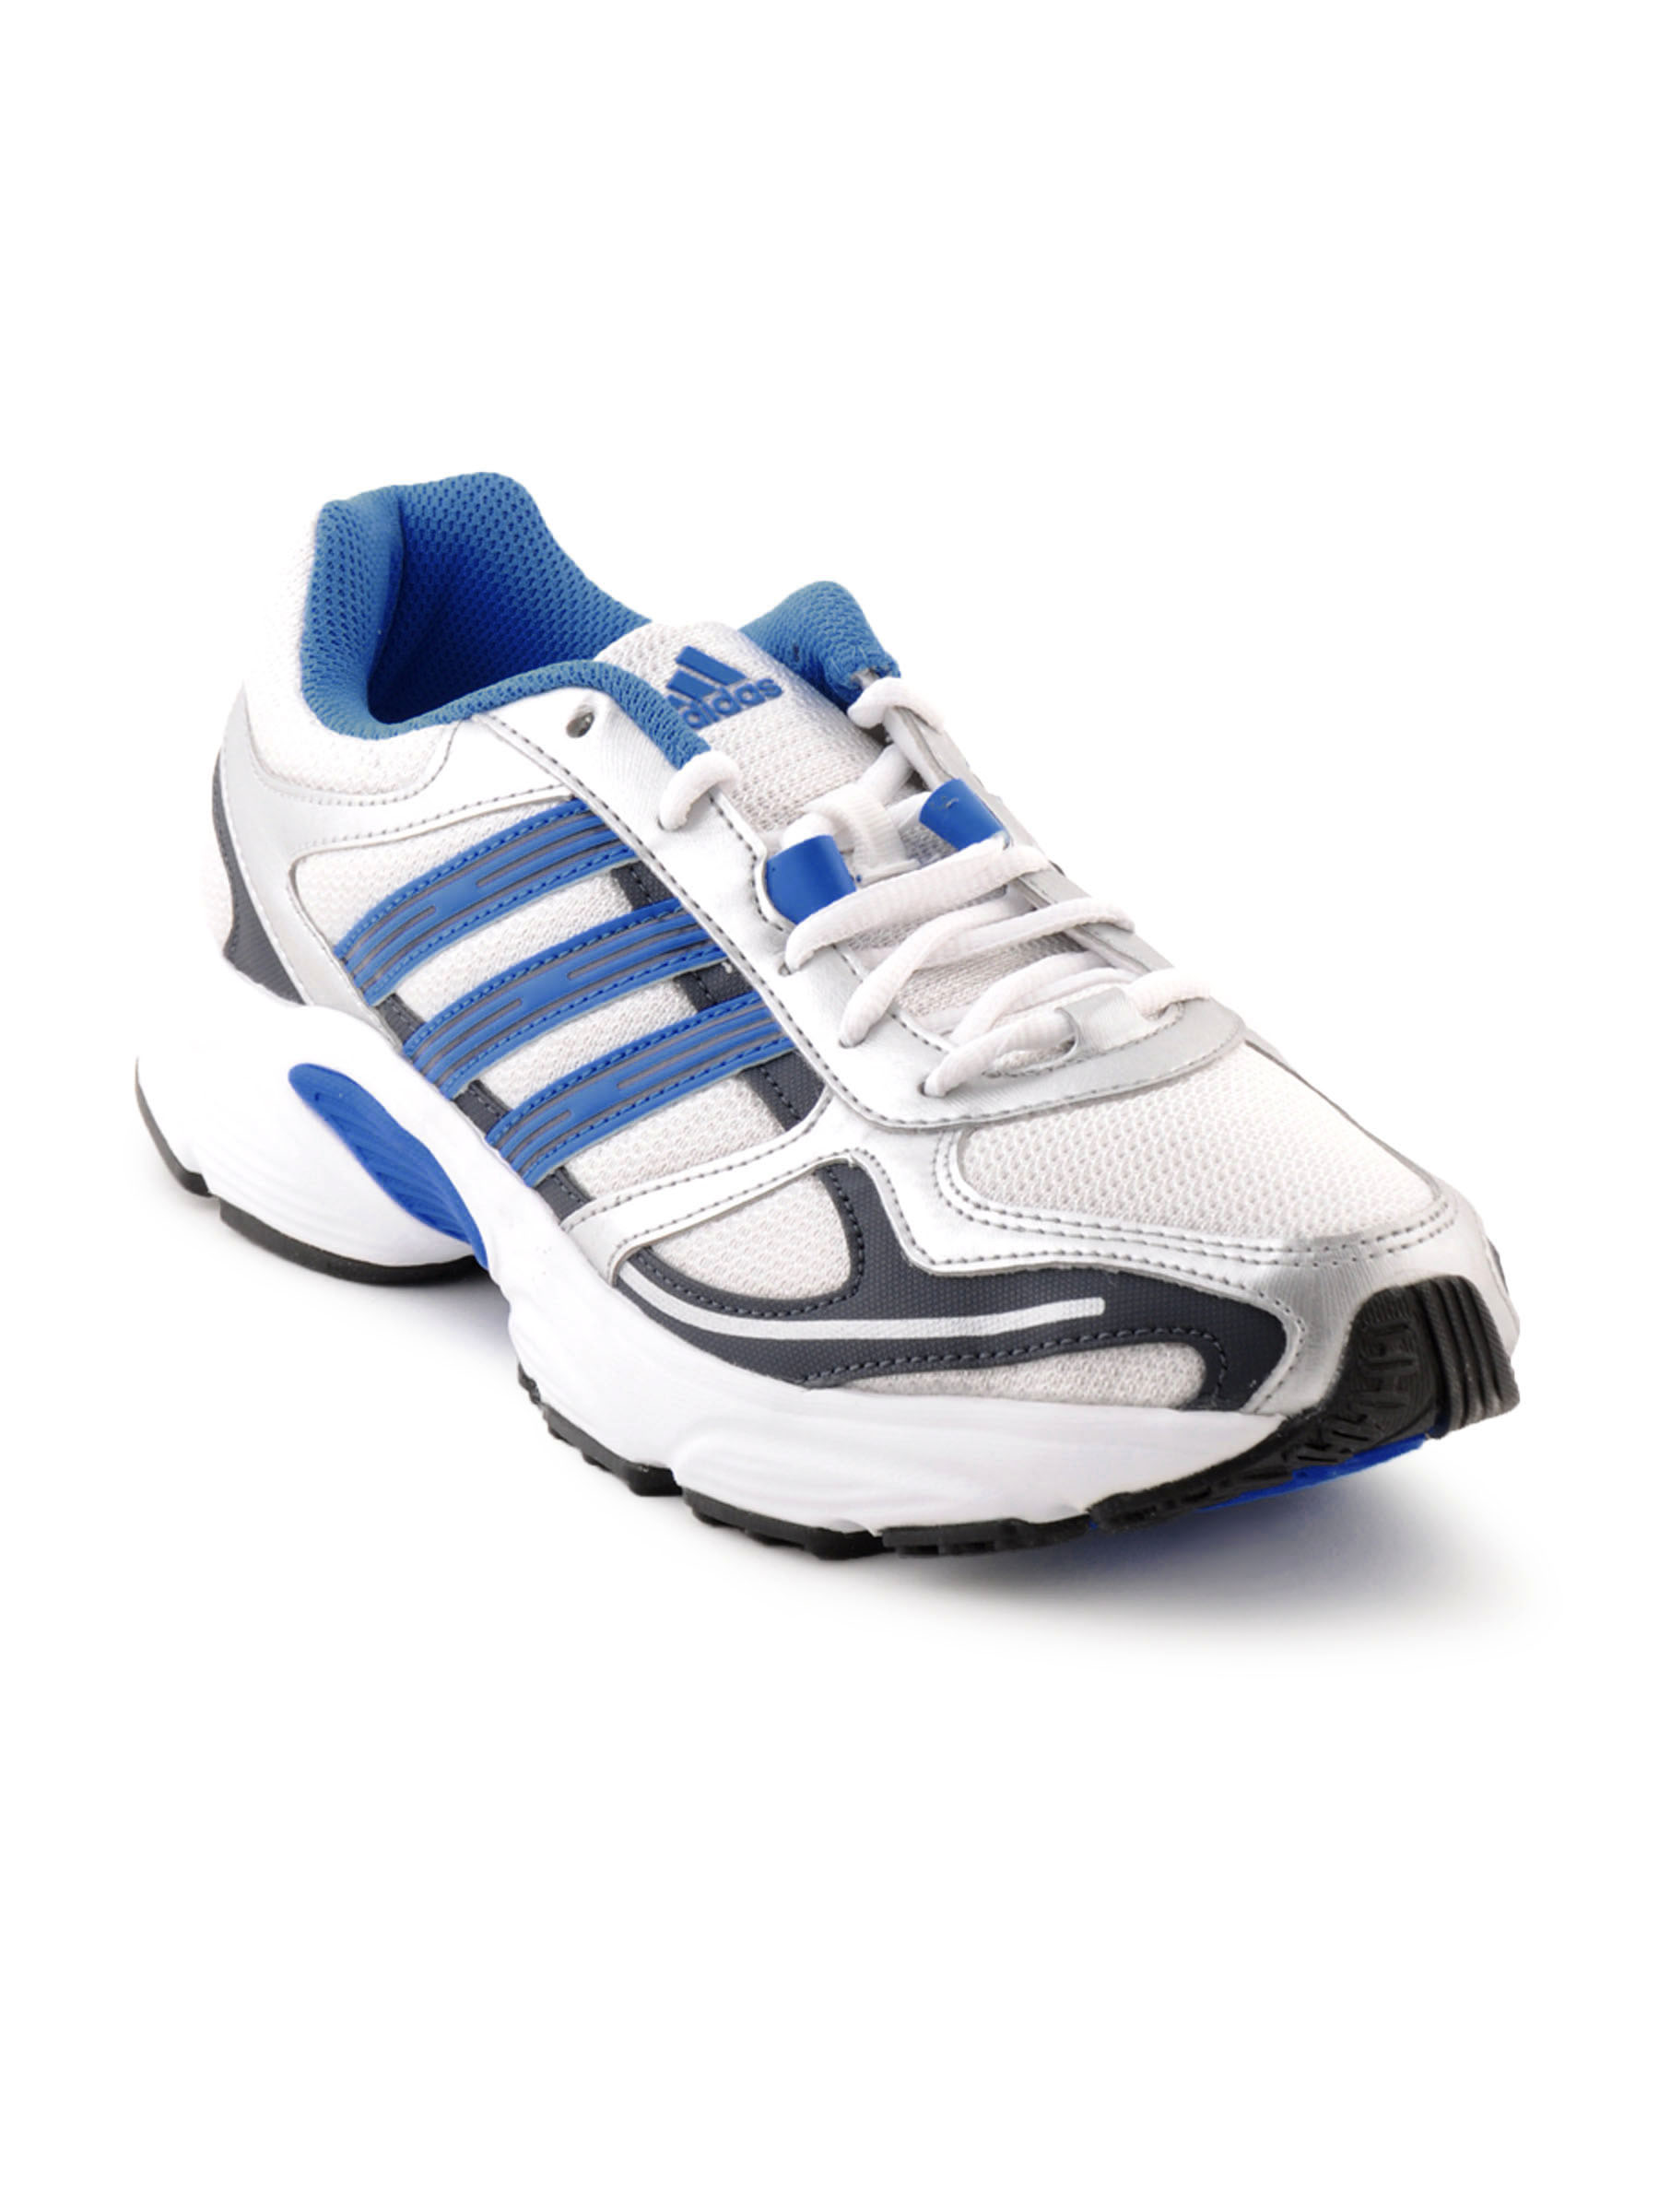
ADIDAS Men Adi Fiero Silver Sports Shoes
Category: Footwear / Shoes / Sports Shoes
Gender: Men
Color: Silver
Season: Fall 2011
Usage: Sports